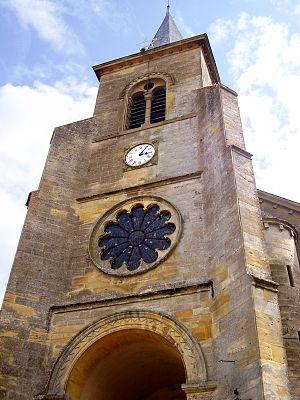
Eglise de Thonne-la-Long, Meuse
Thonne-la-Long est une commune française située dans le département de la Meuse, en région Grand Est. Thonne-la-Long fait partie de la Lorraine gaumaise.